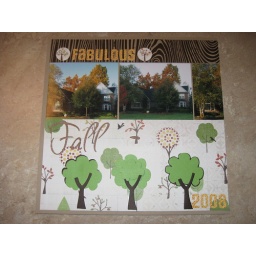
two fall pages, my brothers house in michigan..lved the fall photos with trees adn found the paper that was perfect.